Antony Blinken

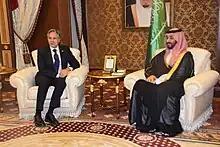
Blinken with Saudi Crown Prince Mohammed bin Salman in Jeddah, Saudi Arabia, June 7, 2023

In April 2024, it was reported that Blinken had refused to act on recommendations from the Israel Leahy Vetting Forum to sanction Israeli units that had been accused of human rights violations including torture, rape, and extrajudicial killings in the West Bank. During a hearing before the Senate Foreign Relations Committee on May 21, 2024, Blinken faced fierce criticism from protestors who interrupted his testimony by shouting as they were escorted from the hearing room, including calling him "the Butcher of Gaza" and "Bloody Blinken". A "Times of Israel" report found that in August 2024, Blinken falsely announced that Benjamin Netanyahu had accepted a US proposal for a hostage deal, which and lead to the round of negotiations falling apart.